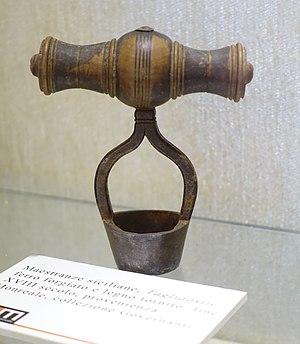
Outil à découper les osties, Musée diocésain de Monreale, Palerme, Sicile